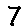
Label: 7